Cinema of Somalia

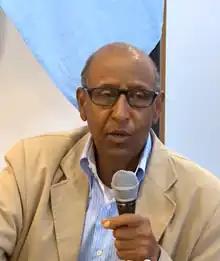
Somali film producer and director Ali Said Hassan.

In 1983, the feature-length film "A Somali Dervish" was released. Centering on the revolutionary Dervish State and Diiriye Guure's influential lead clergyman, Mohammed Abdullah Hassan (the "Mad Mullah").